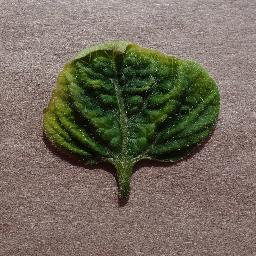
Label: Tomato___Tomato_Yellow_Leaf_Curl_Virus